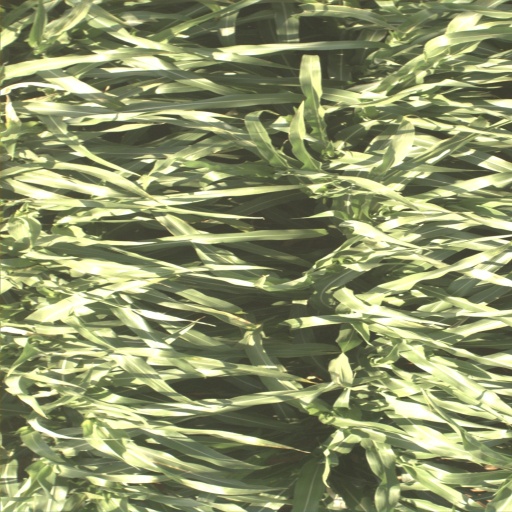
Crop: sorghum